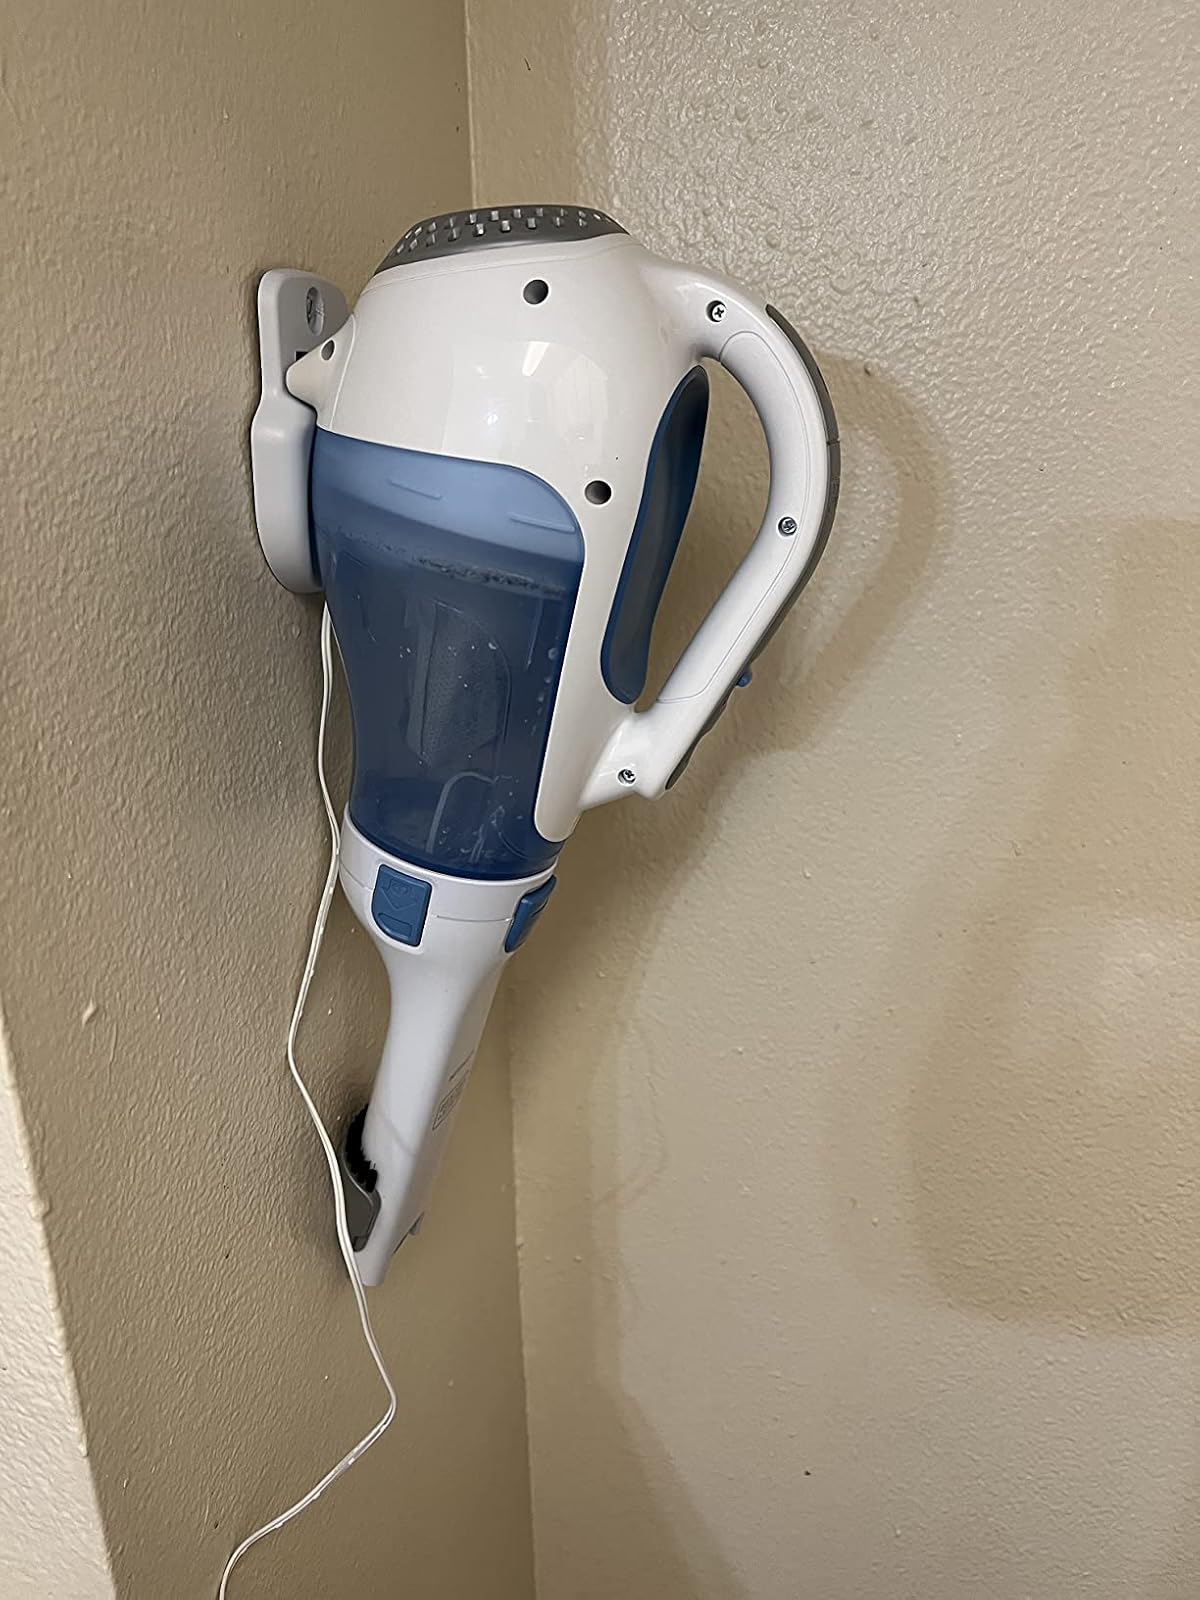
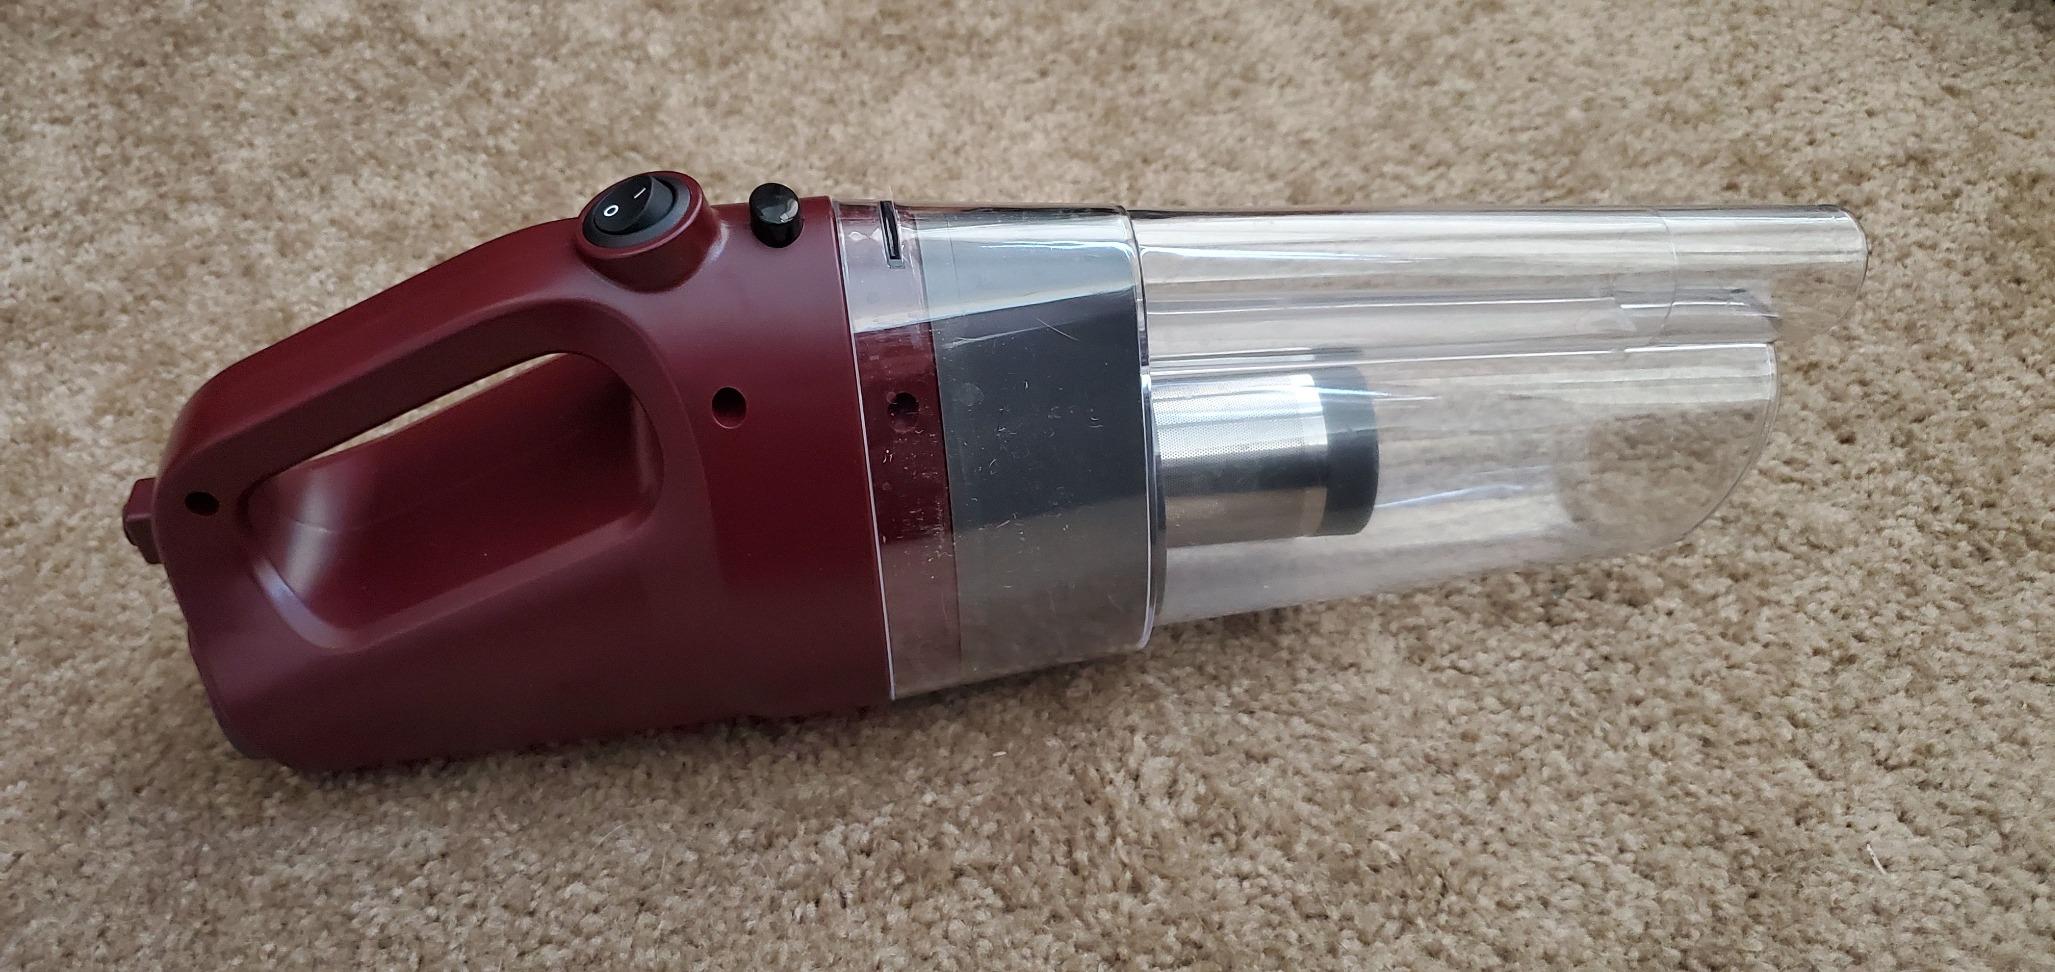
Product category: items_vacuum
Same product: no